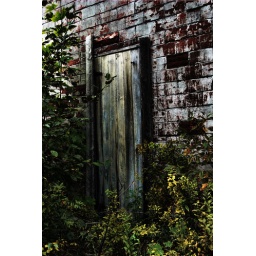
door to the Zwicker Mill, an abandoned building in New Germany